Josei manga

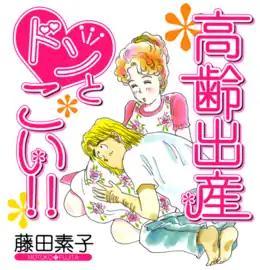
Cover illustration to the "josei" manga series "" by , an autobiography chronicling the author's pregnancy at the age of 43

, also known as and its abbreviation , is an editorial category of Japanese comics that emerged in the 1980s. In a strict sense, "josei" refers to manga marketed to an audience of adult women, contrasting "shōjo" manga, which is marketed to an audience of girls and young adult women. In practice, the distinction between "shōjo" and "josei" is often tenuous; while the two were initially divergent categories, many manga works exhibit narrative and stylistic traits associated with both "shōjo" and "josei" manga. This distinction is further complicated by a third manga editorial category, , which emerged in the late 1980s as an intermediate category between "shōjo" and "josei".